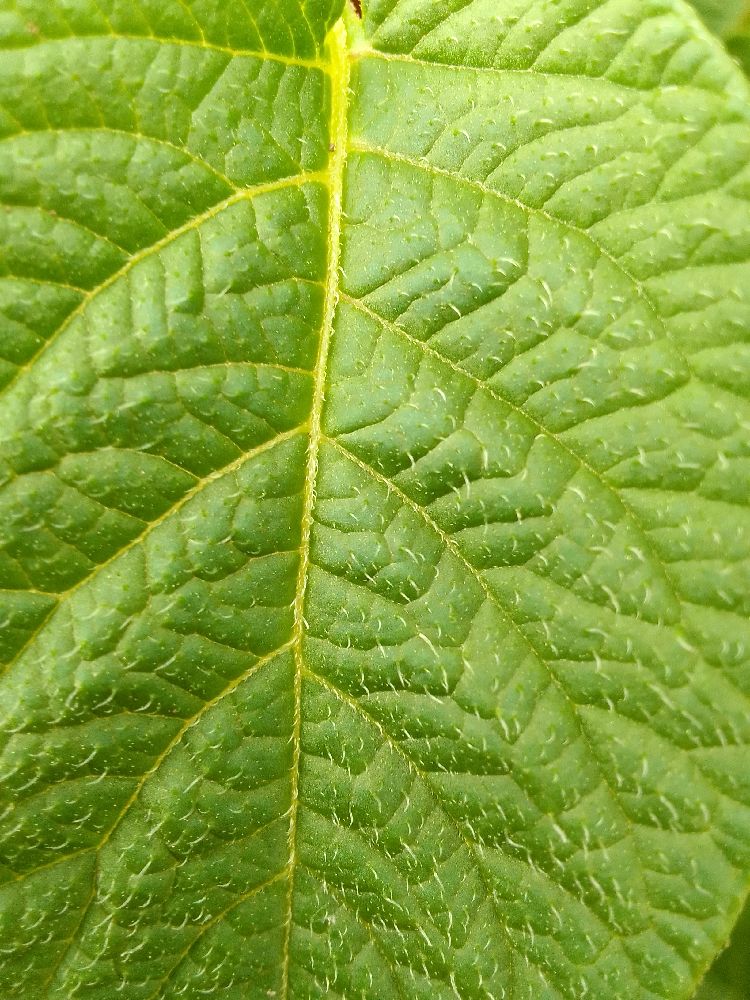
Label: Healthy